Klooks Kleek

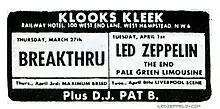
Concert announcement for Led Zeppelin at Klooks Kleek

Klooks Kleek was a jazz and rhythm 'n’ blues club on the first floor of the Railway Hotel, West Hampstead, north-west London. Named after "Klook's Clique", a 1956 album by jazz drummer Kenny Clarke (Savoy Records 12006), the club opened on 11 January 1961 with special guest Don Rendell (tenor sax) and closed nine years later on 28 January 1970 after a session by drummer Keef Hartley’s group.